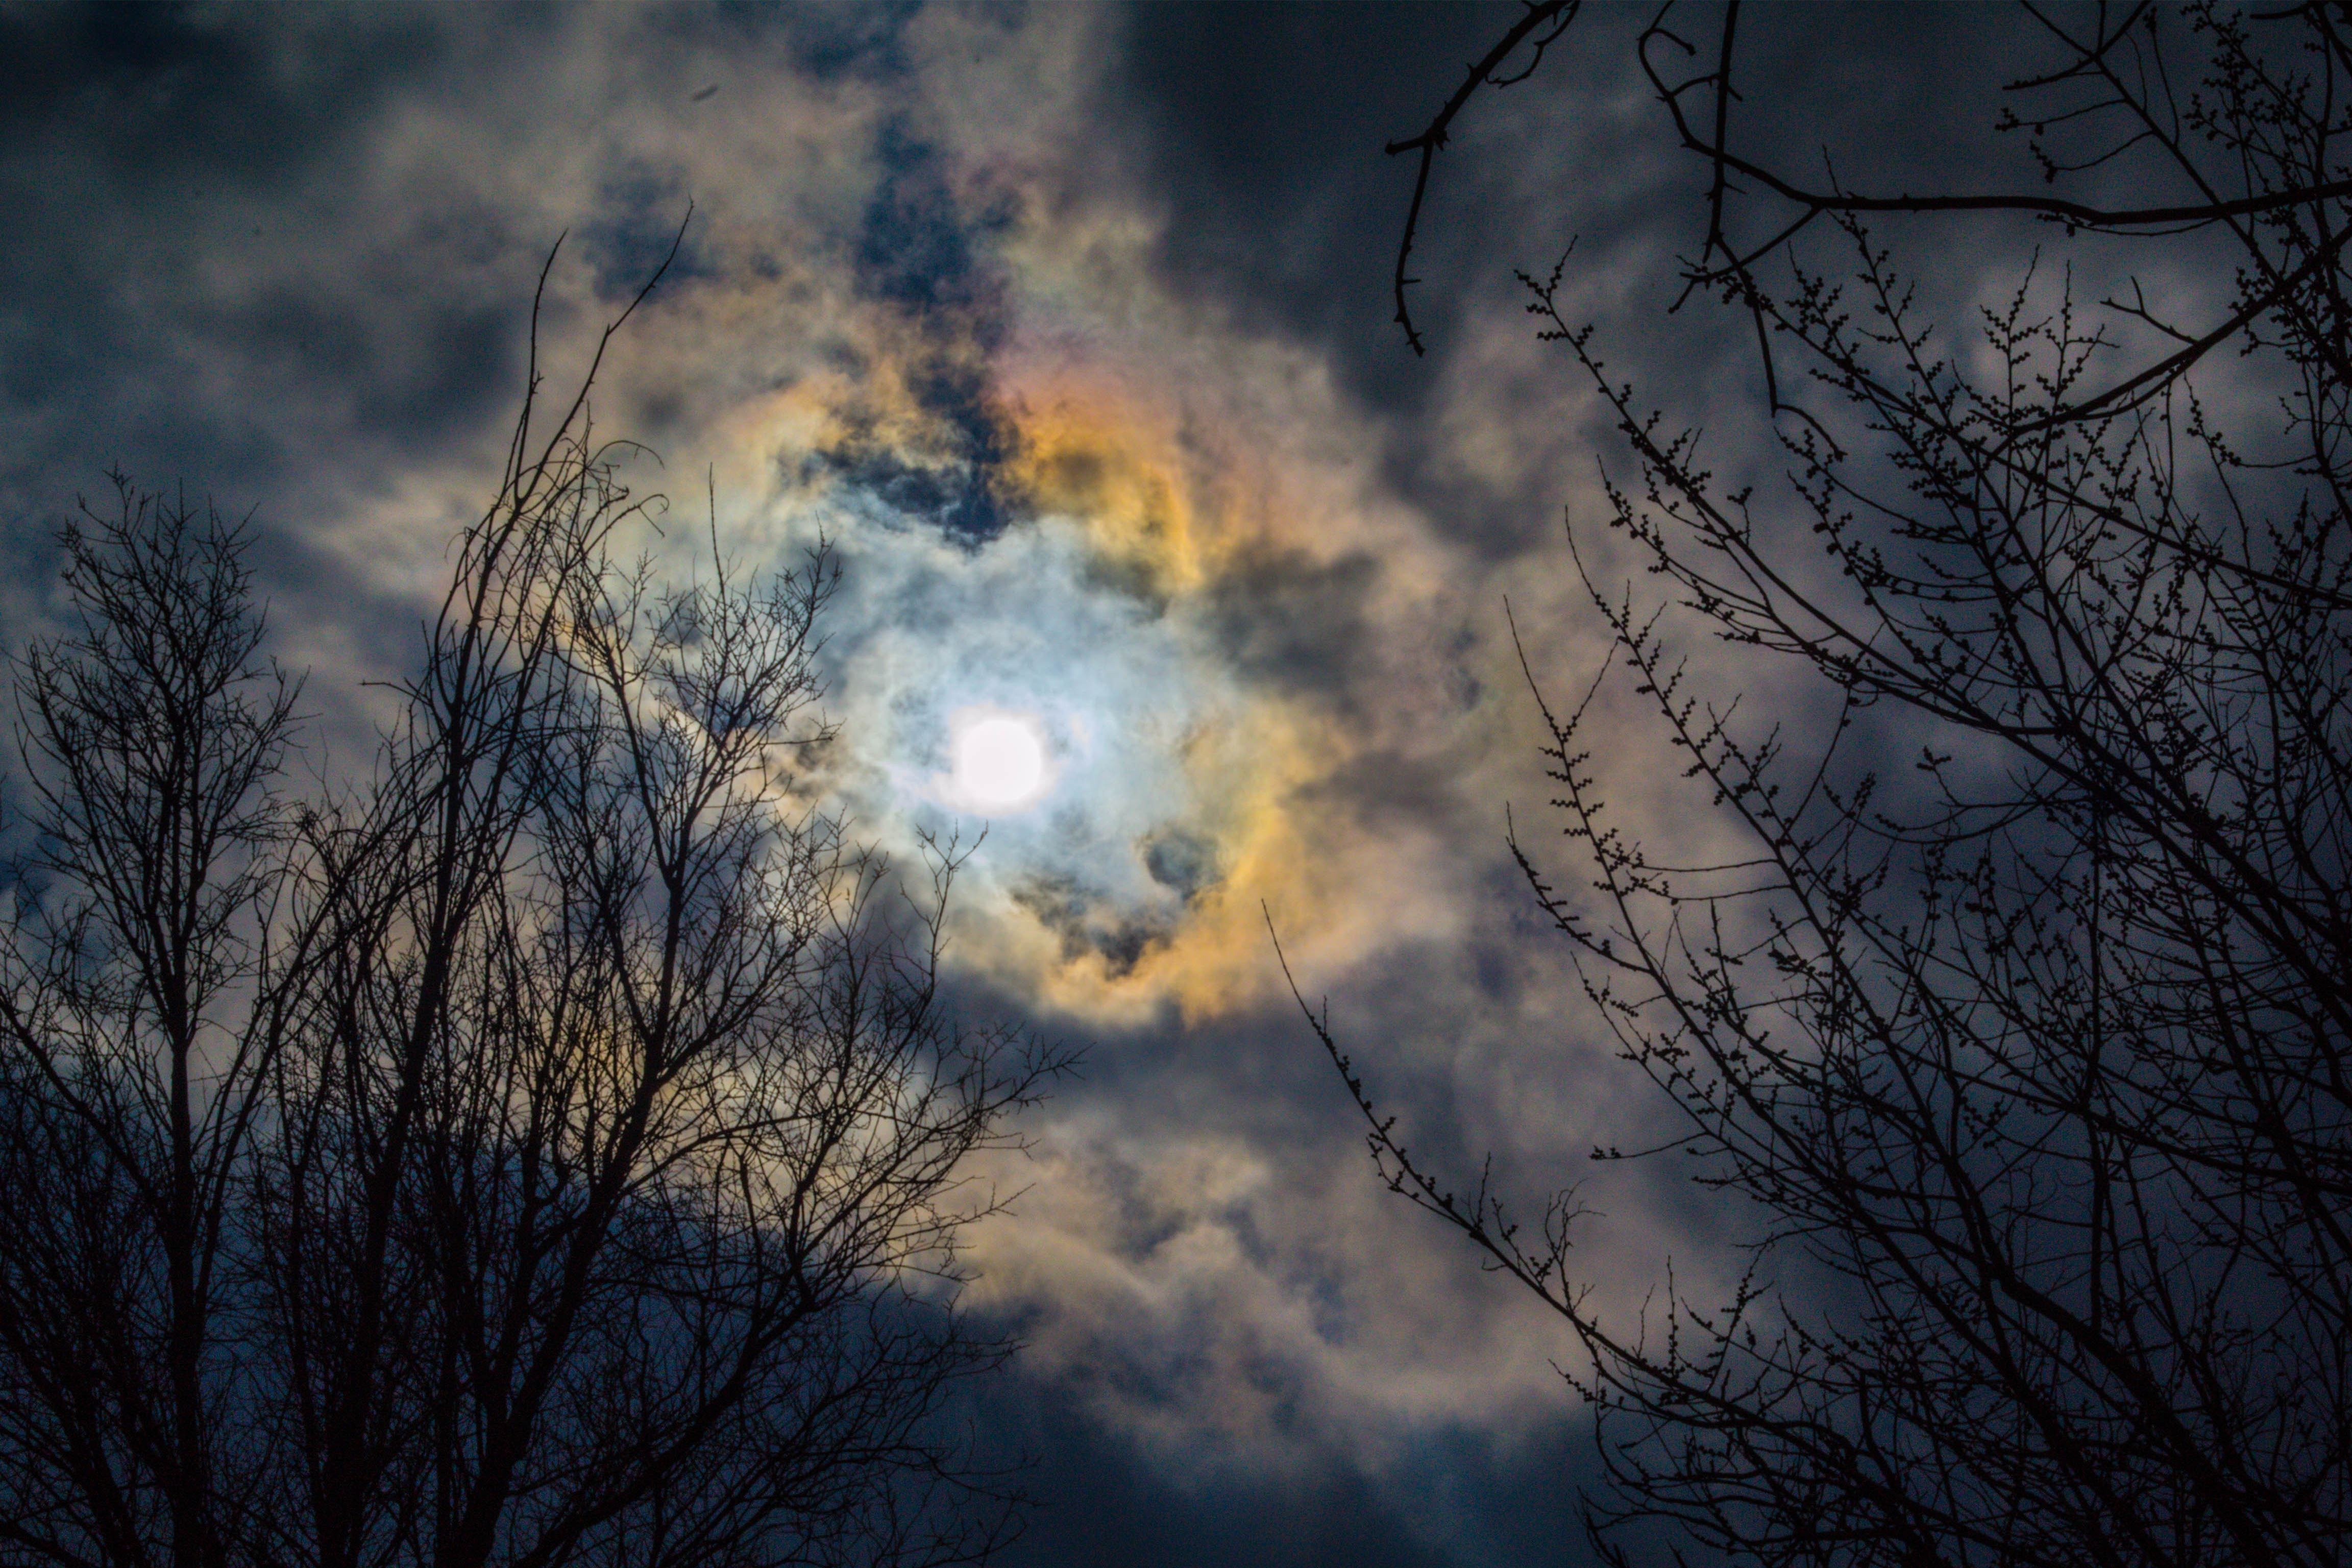
landscape, tree, nature, branch, cloud, sky, wood, sun, sunset, sunlight, morning, dawn, atmosphere, dark, dusk, evening, darkness, blue, outdoors, astronomical object, meteorological phenomenon, atmospheric phenomenon